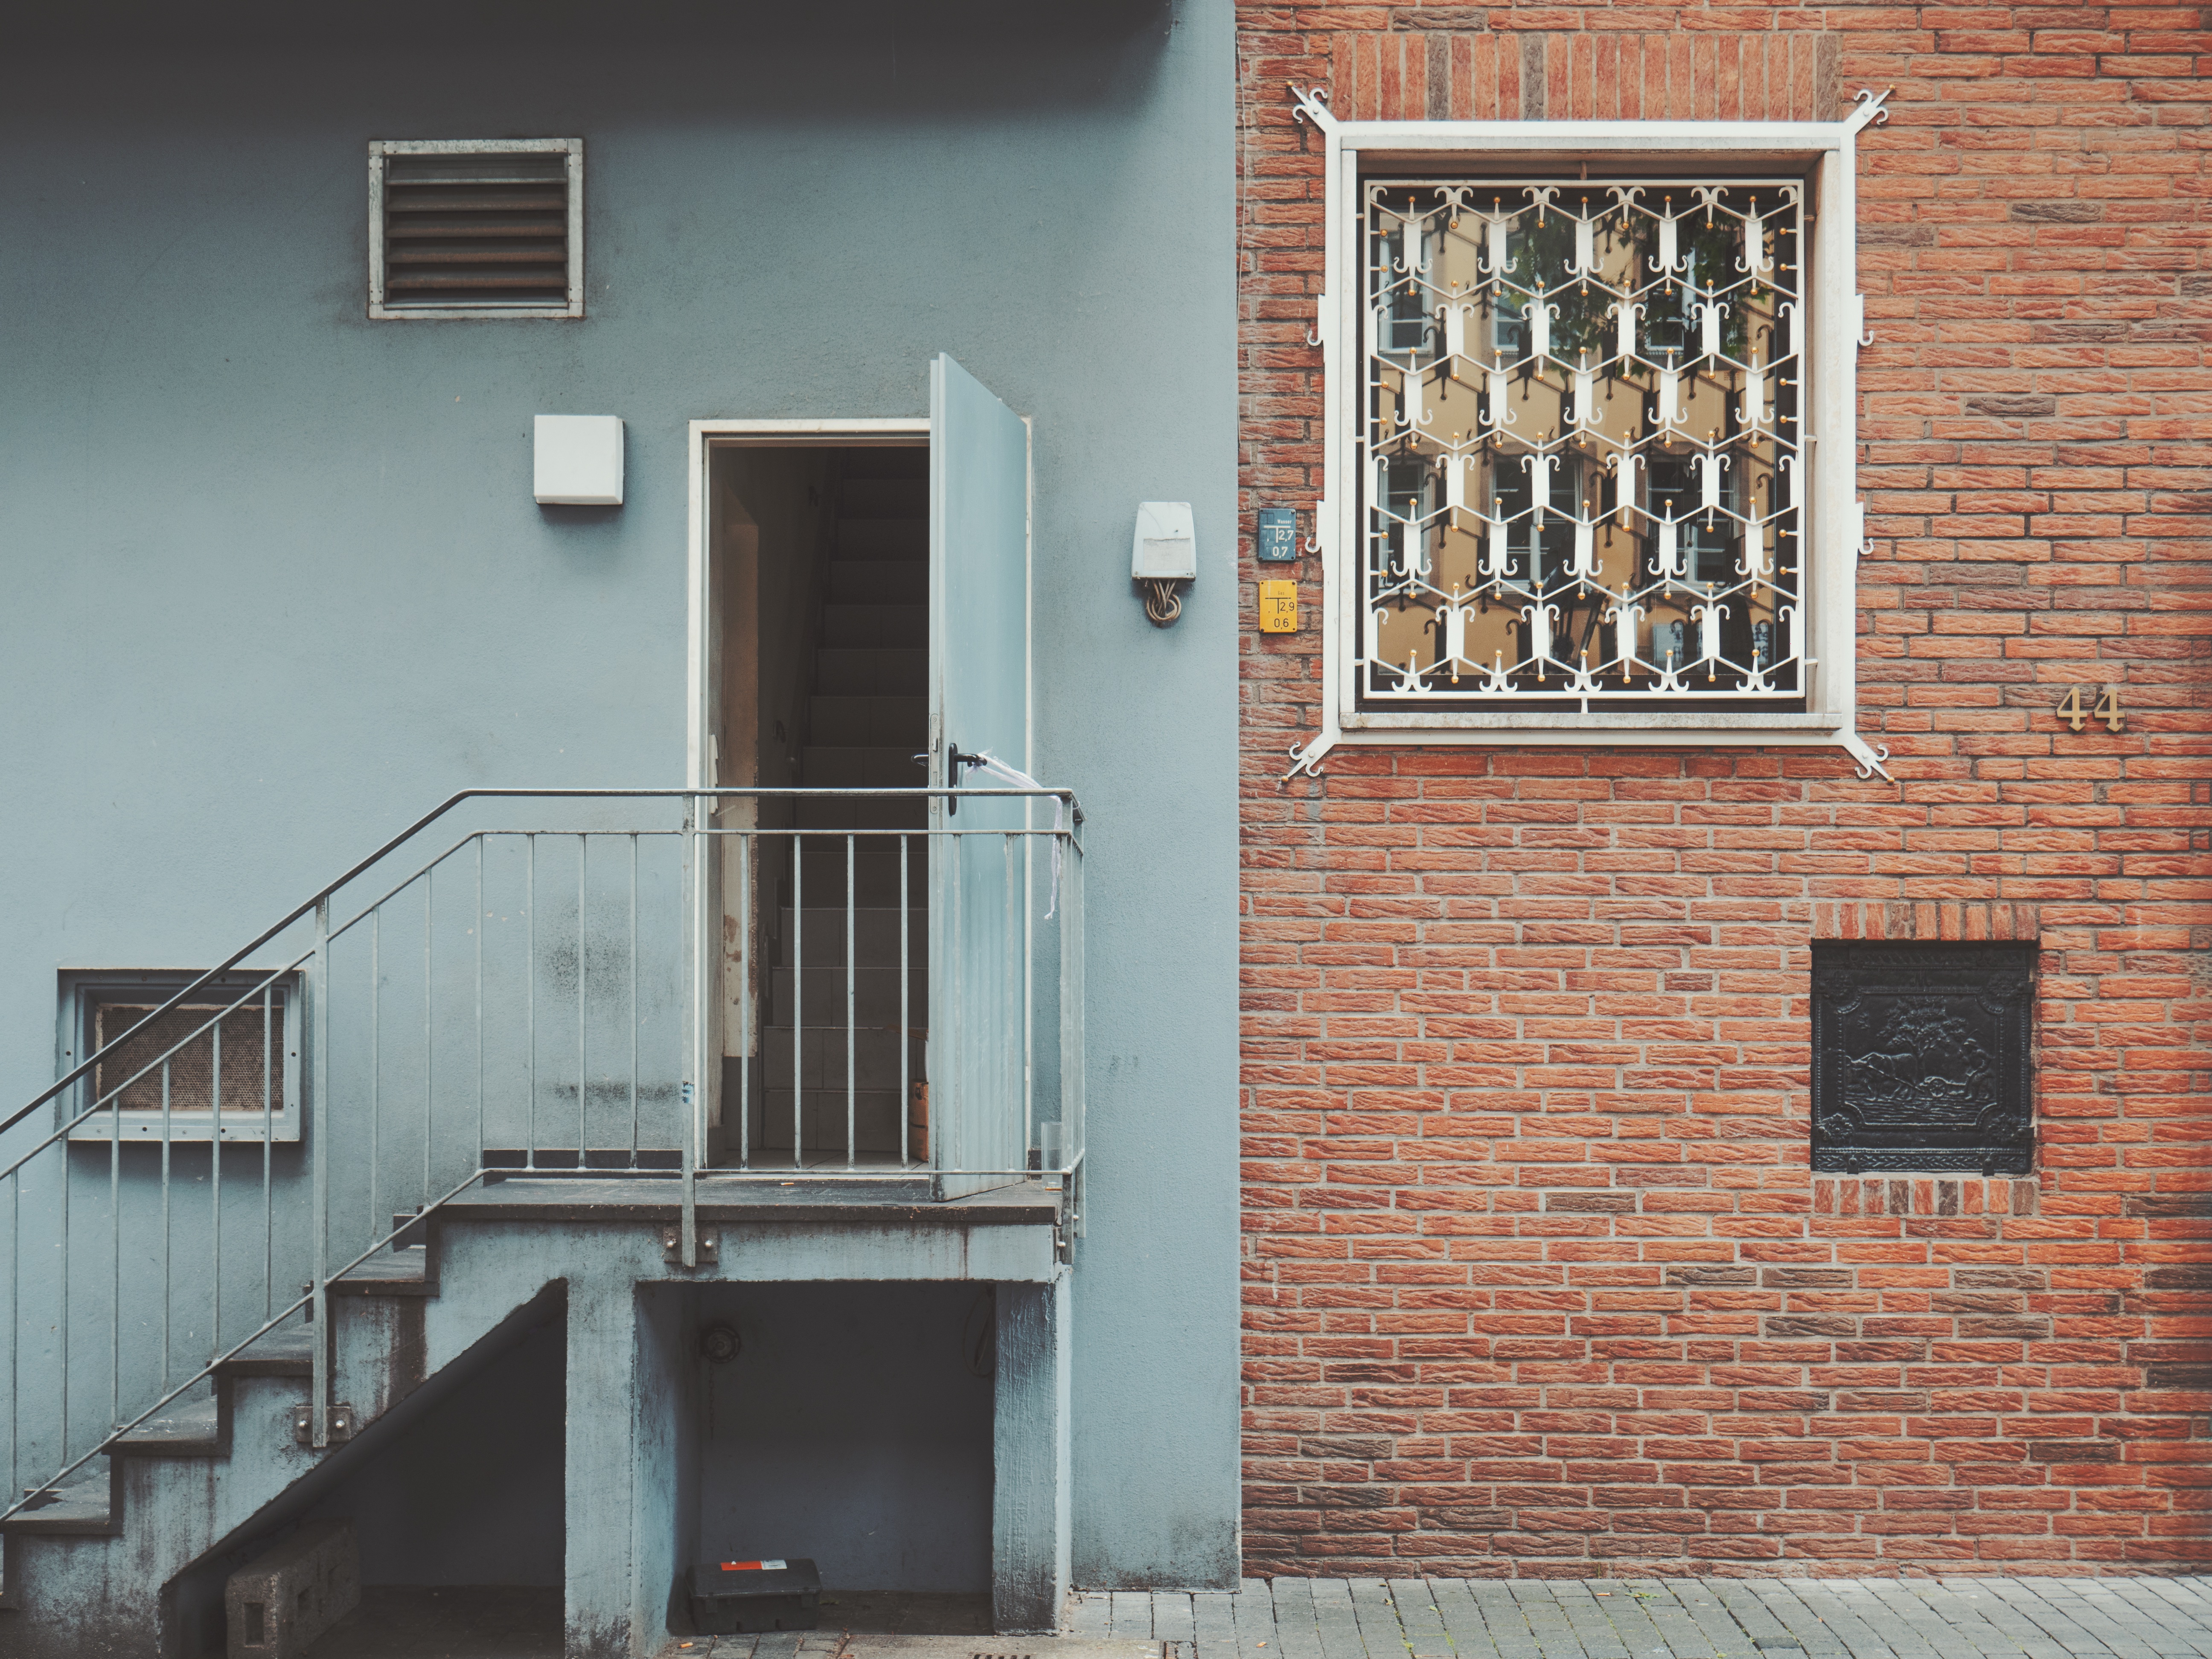
architecture, wood, house, window, home, wall, balcony, cottage, facade, property, brick, door, interior design, stairs, brickwork